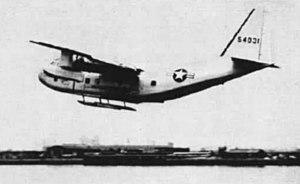
Conçu en 1956, le Stroukoff YC-134 était un avion de transport militaire américain, essentiellement basé sur le C-123 Provider. L'armée américaine passa un contrat avec Stroukoff Aircraft pour développer une version améliorée de l'avion, combinant les caractéristiques que la compagnie avait développées pour les YC-123D et YC-123E.